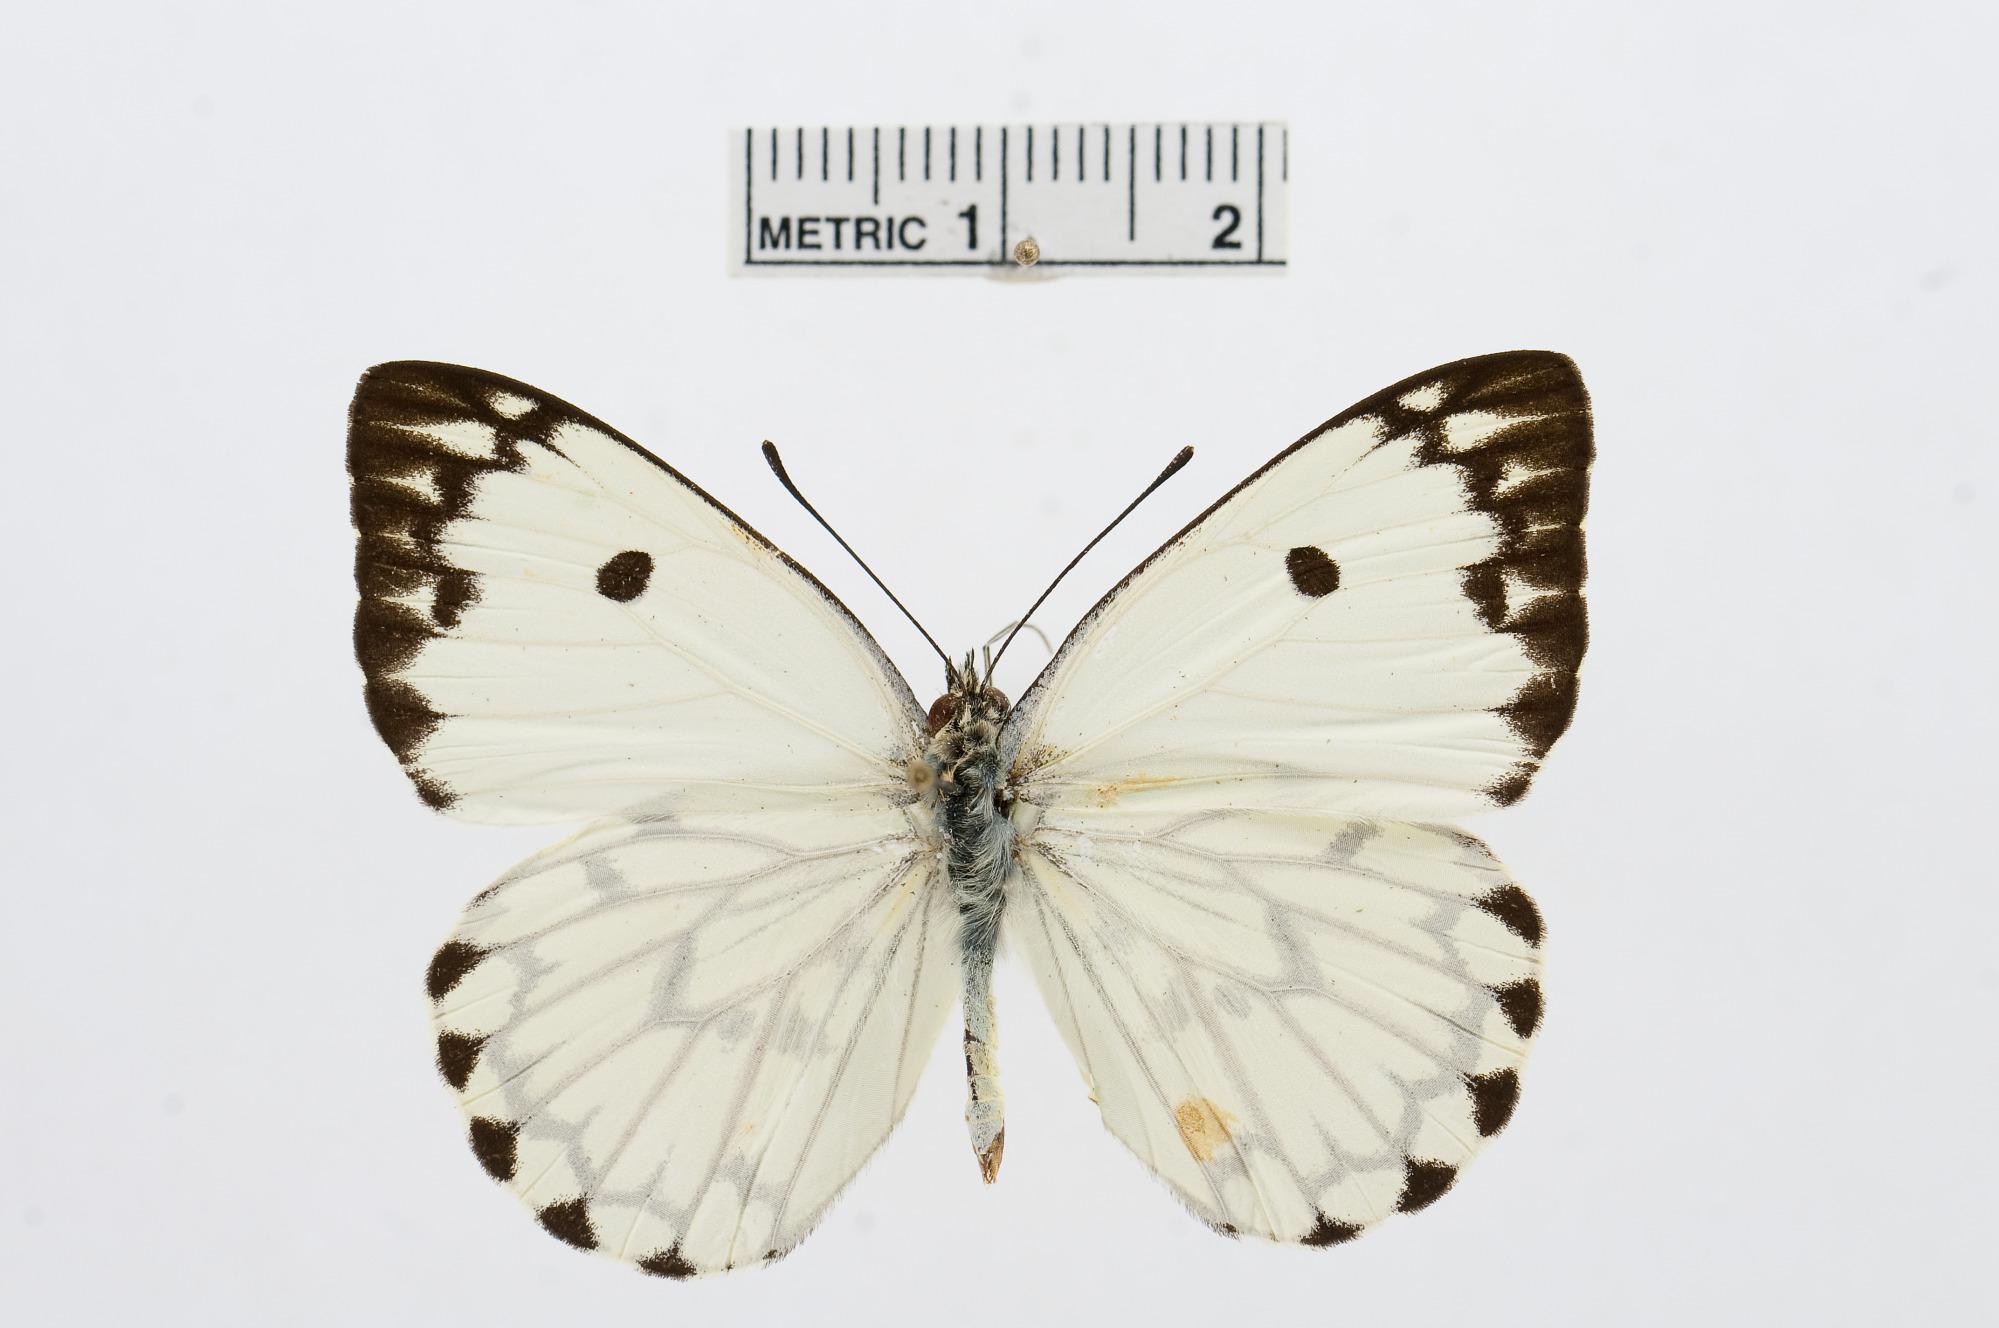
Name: Belenois crawshayi
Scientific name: Belenois crawshayi
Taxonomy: Animalia, Arthropoda, Hexapoda, Insecta, Lepidoptera, Pieridae, Pierinae